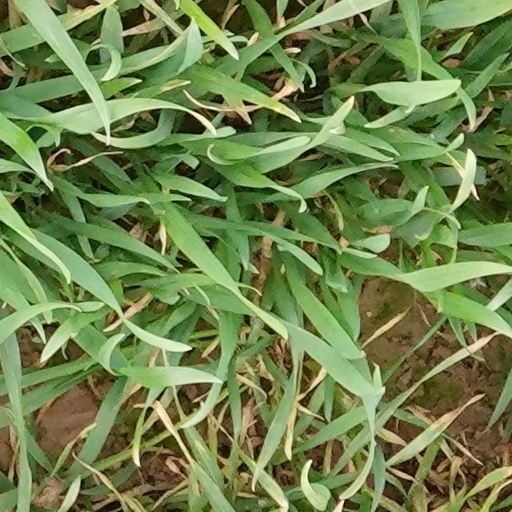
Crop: wheat